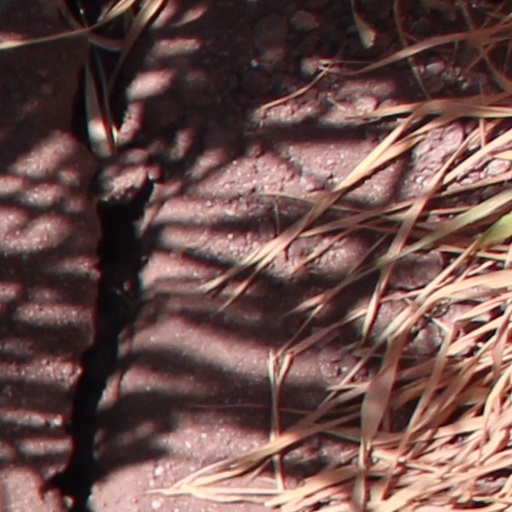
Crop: wheat